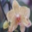
Label: orchid